Honda Type R

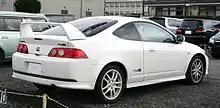
Honda Integra Type R DC5

The DC5 Type R (Japanese market only) comes standard with a K20A 2.0-litre DOHC i-VTEC four-cylinder engine. The "i" in i-VTEC stands for intelligent VTEC, which employs VTC (Variable Timing Control) to advance the timing up to 50 degrees. The DC5 comes equipped with Recaro seats, four-piston Brembo front brakes, a close-ratio six-speed manual transmission, a limited-slip differential, and a stiffer suspension.